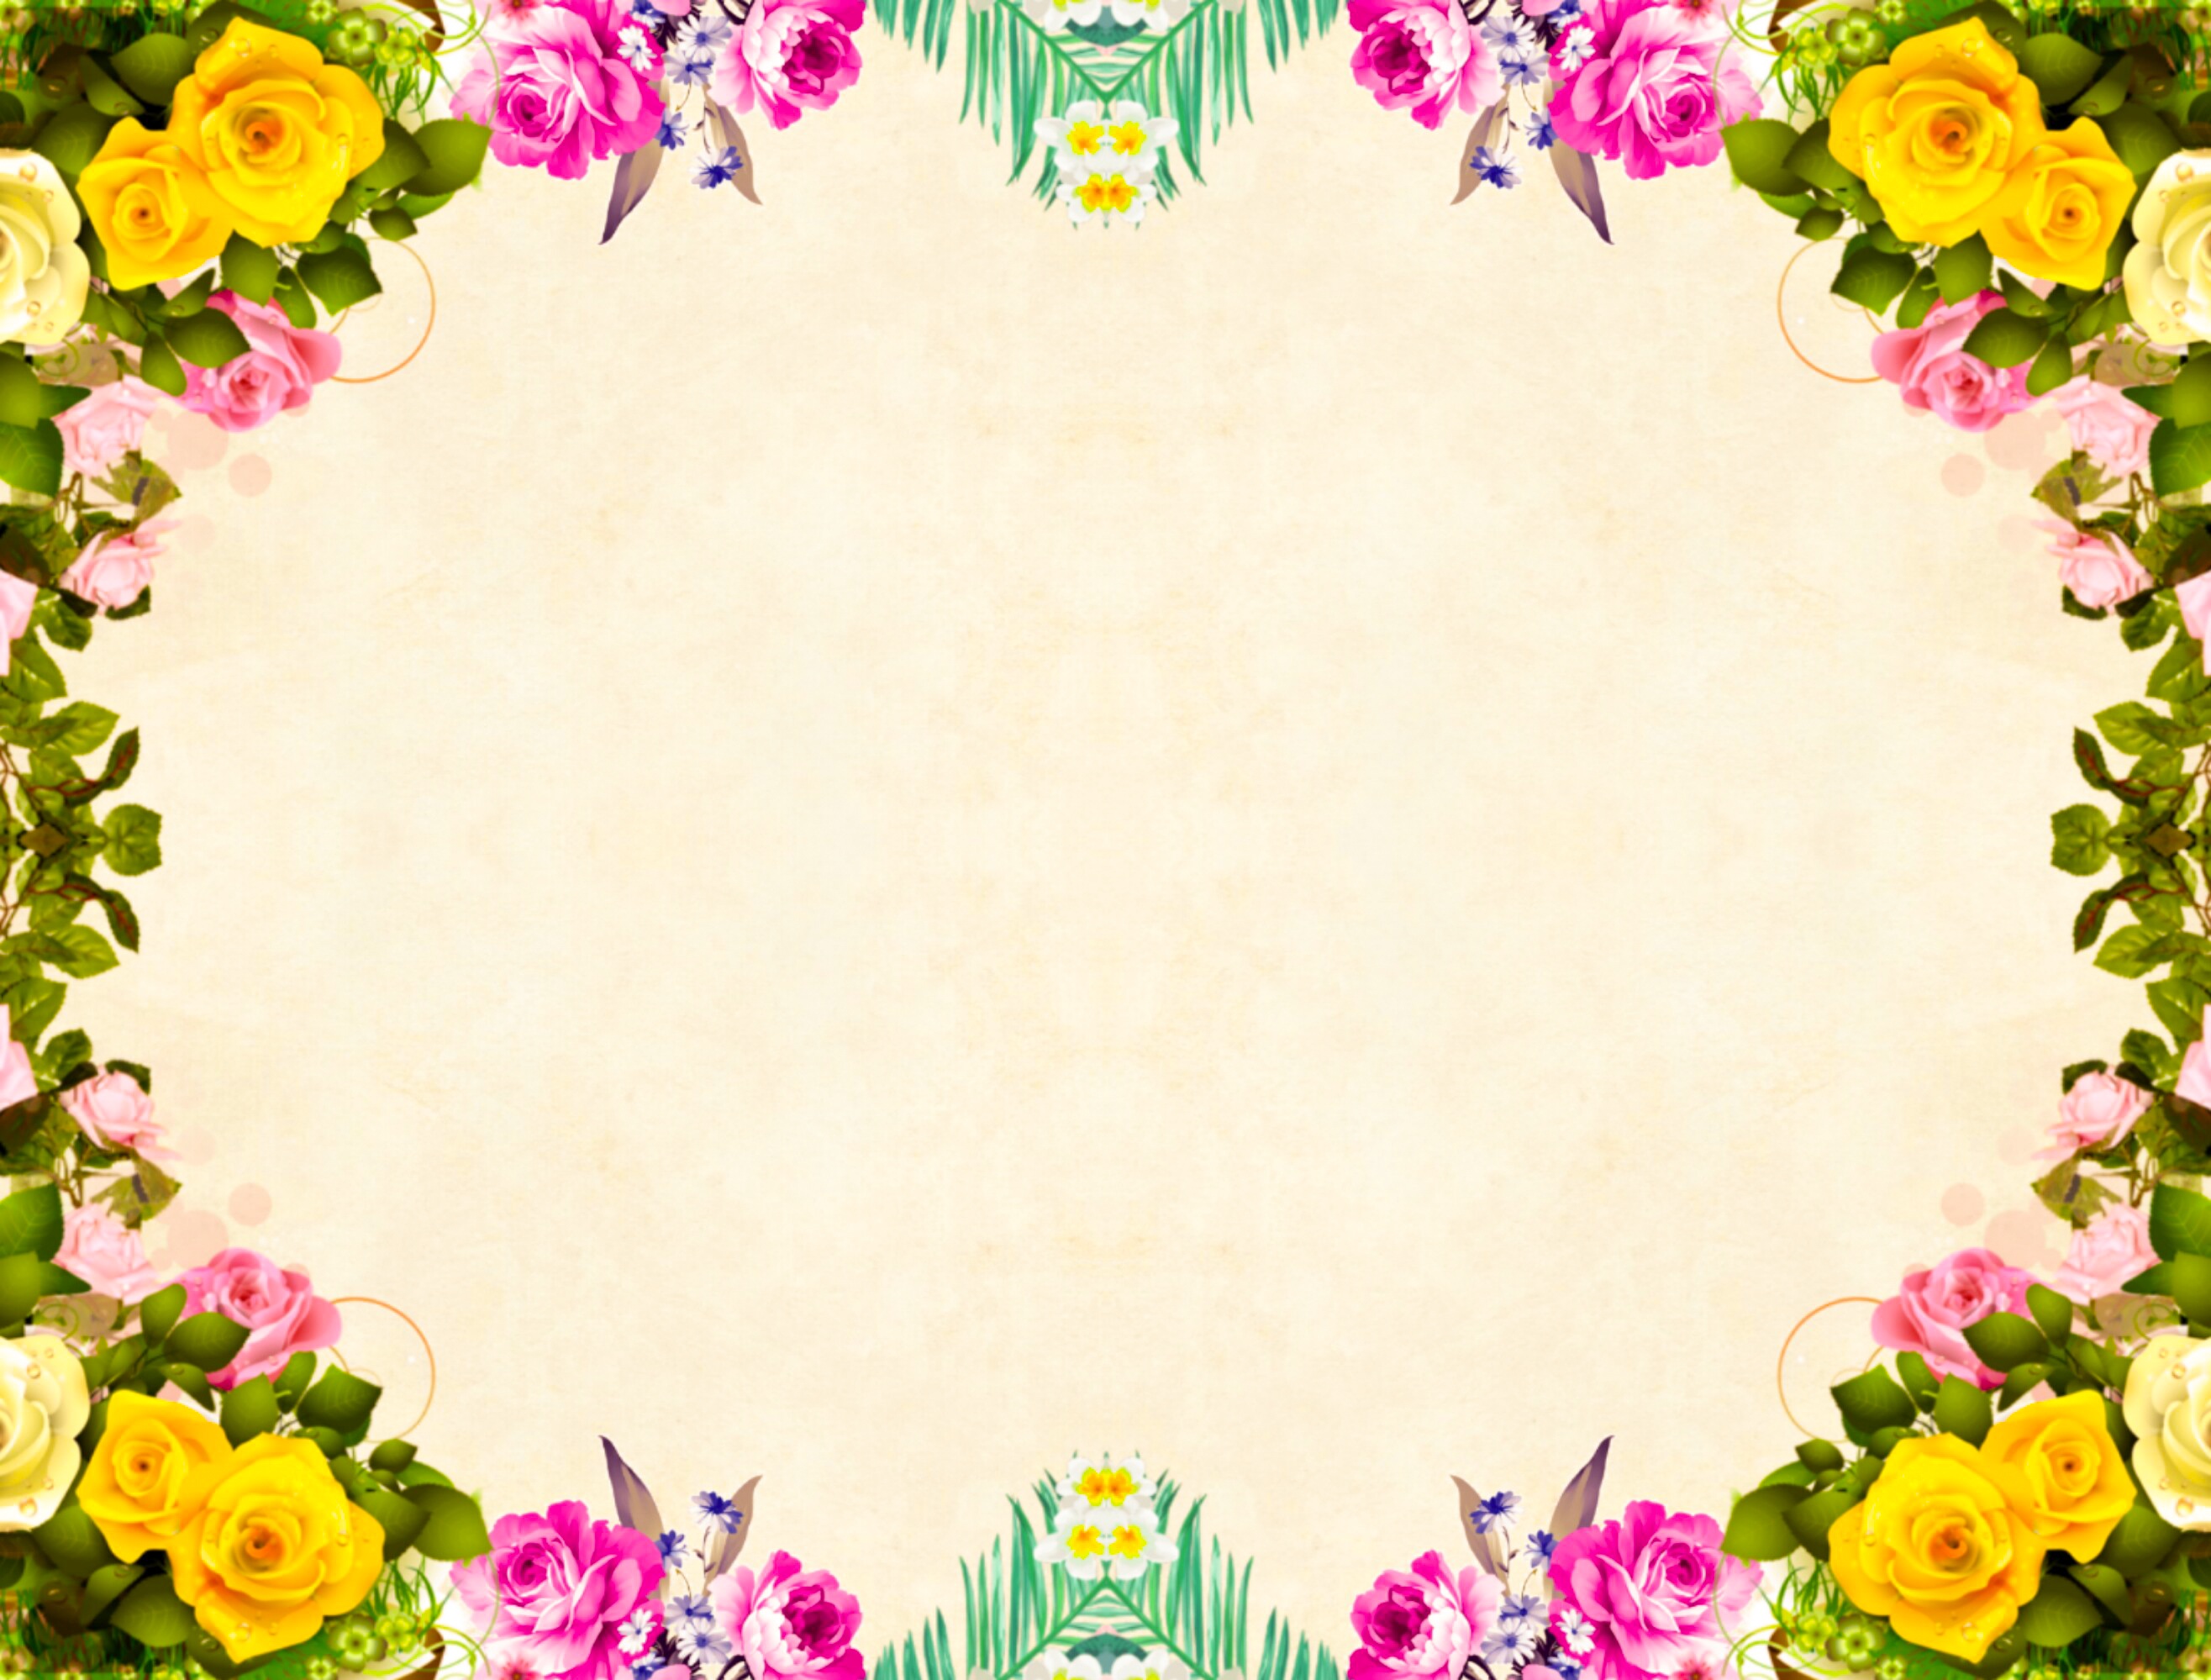
flower, background, floral, vintage, roses, bouquet, cluster, leaf, decoration, paper, scrapbooking, fall, blank, old, antique, print, style, nostalgic, fashioned, retro, styled, faded, grunge, rustic, decoupage, collage, family, album, aged, yellow, flora, flowering plant, pink, flower arranging, floristry, petal, floral design, plant, picture frame, grass, annual plant, font, spring, rose family, violet family, computer wallpaper, rose, flower bouquet